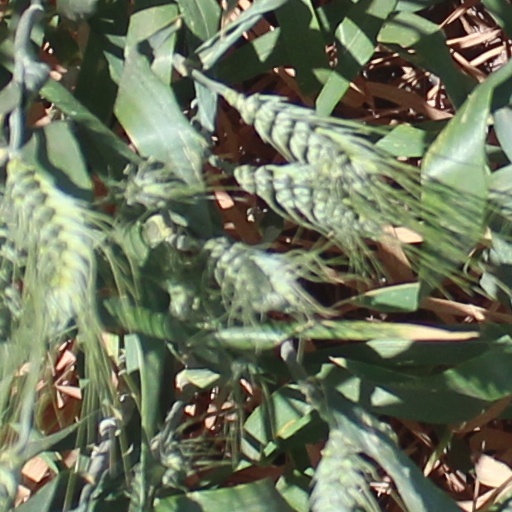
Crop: wheat